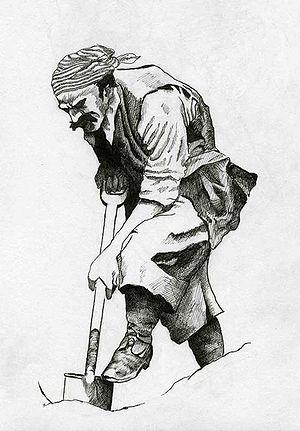
Pirate au bout de l'épuisement, sale même hideux.
La piraterie désigne une forme de banditisme pratiquée sur mer par des marins appelés pirates. Cependant, les pirates ne se limitent pas seulement aux pillages de navire, mais attaquent parfois de petites villes côtières.